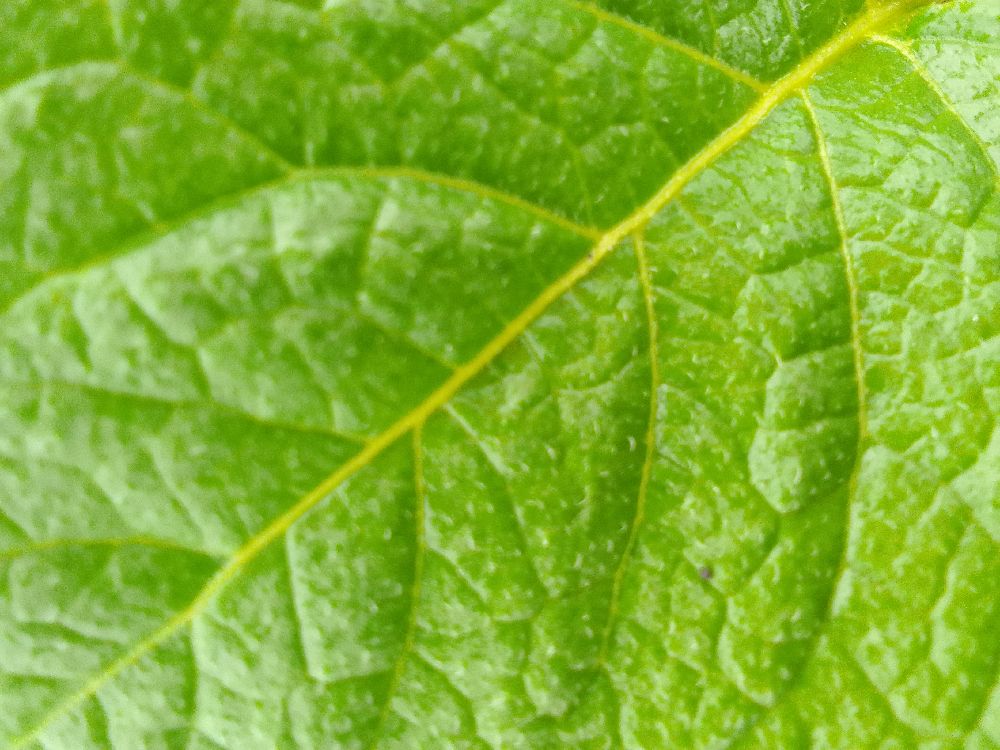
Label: Healthy